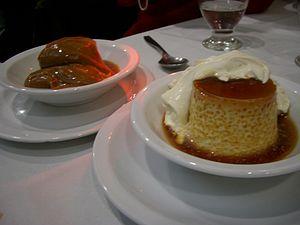
Crème caramel, flan au caramel, ou crème dessert au caramel est une crème dessert nappée d’une couche de caramel, par opposition à la crème brûlée, qui est une crème dessert où la caramélisation n’est que sur le dessus. Le plat se déguste partout dans le monde.